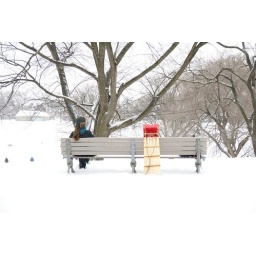
The south side of the dog bowl in Trinity Bellwoods park.